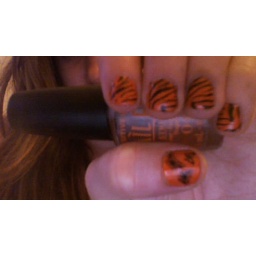
OPI Brights Power Inspired by my sister's leopard print butterfly nails. m36, m57, m66 black